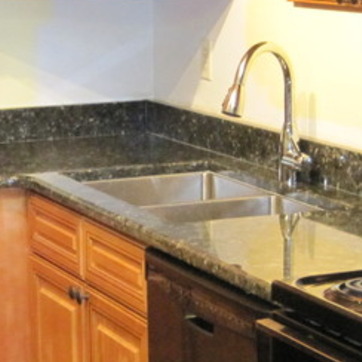
Material: metal